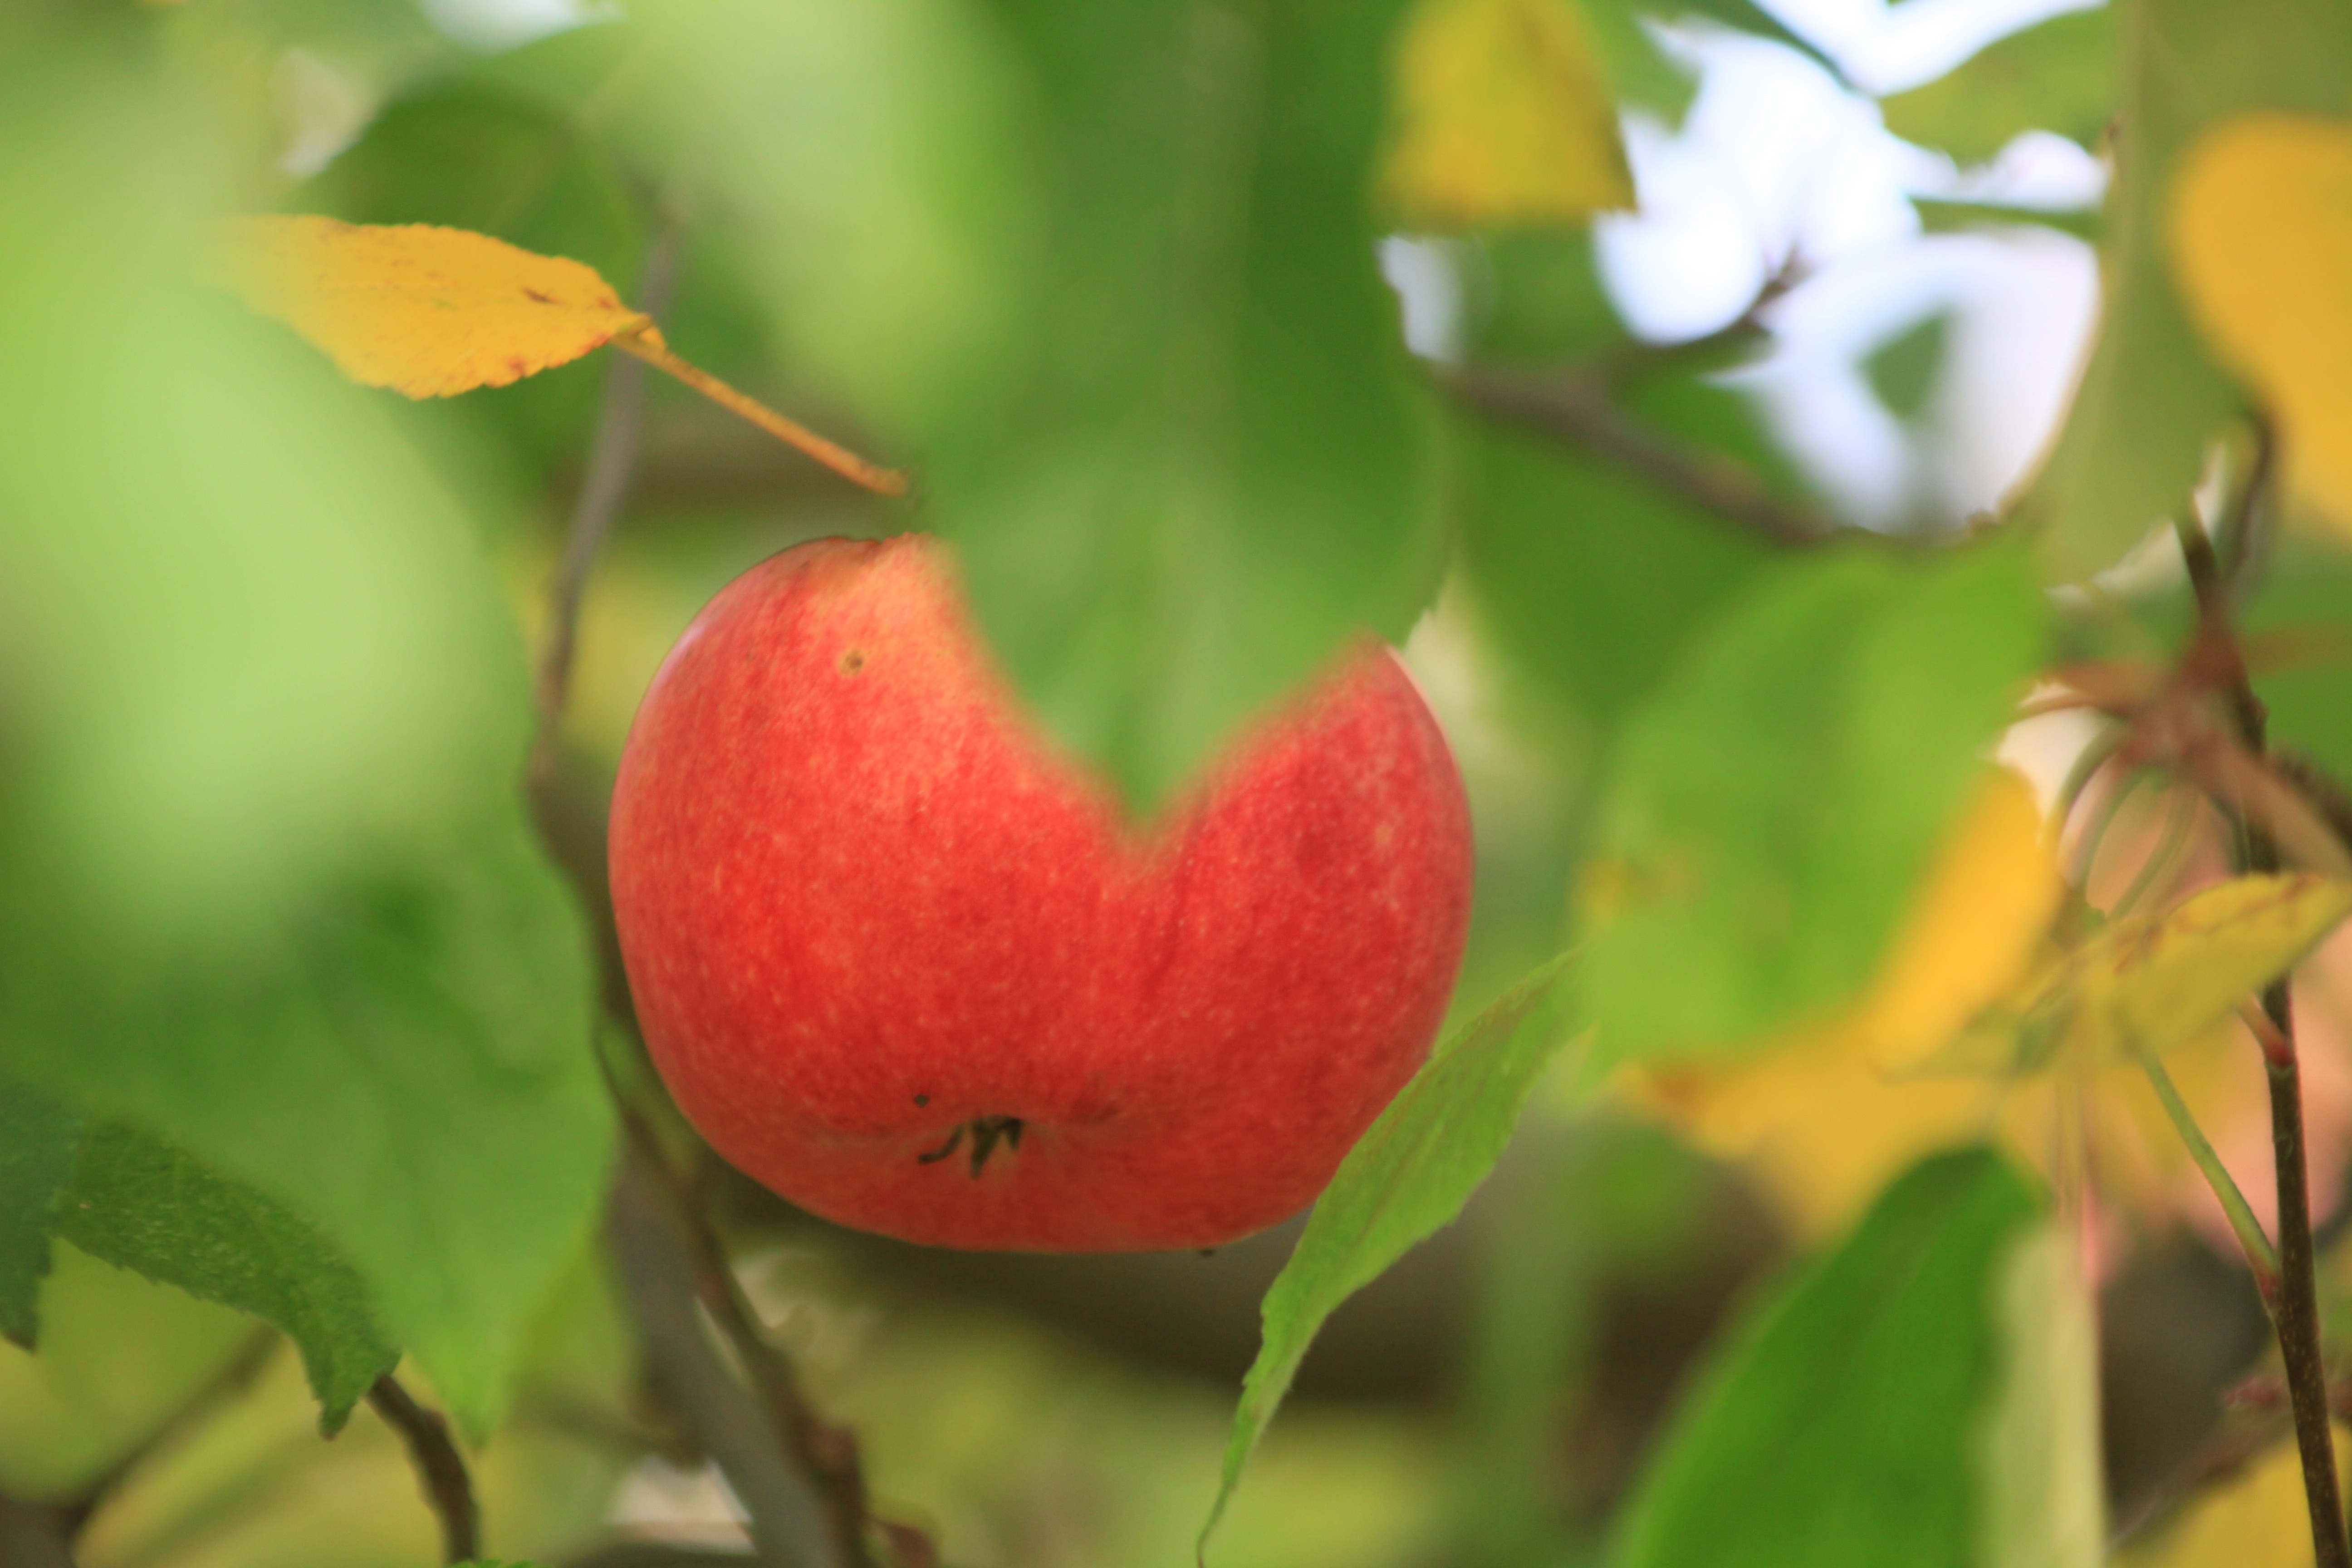
apple, branch, blossom, plant, fruit, leaf, flower, petal, food, green, red, produce, autumn, botany, garden, flora, shrub, macro photography, flowering plant, rose family, land plant